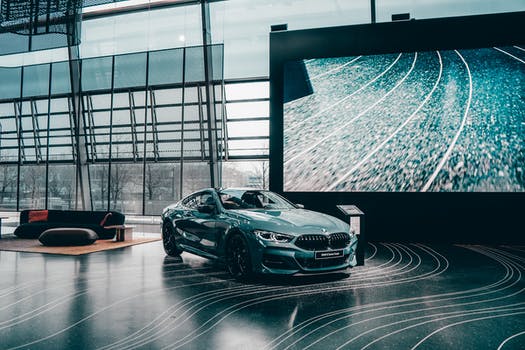
Label: No Watermark